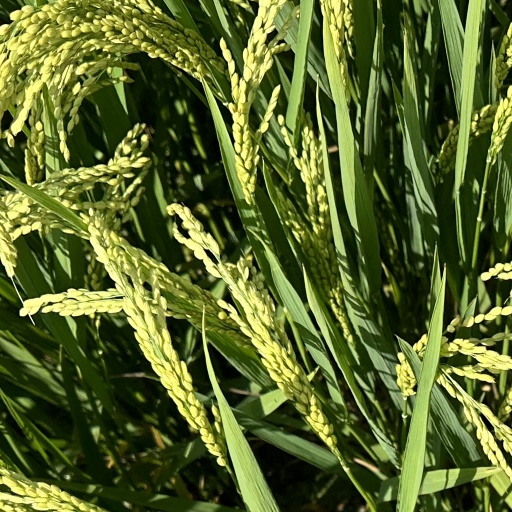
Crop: rice